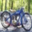
Label: bicycle